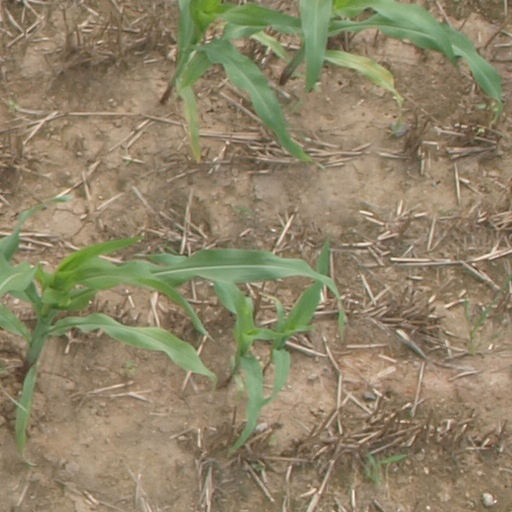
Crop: maize; corn